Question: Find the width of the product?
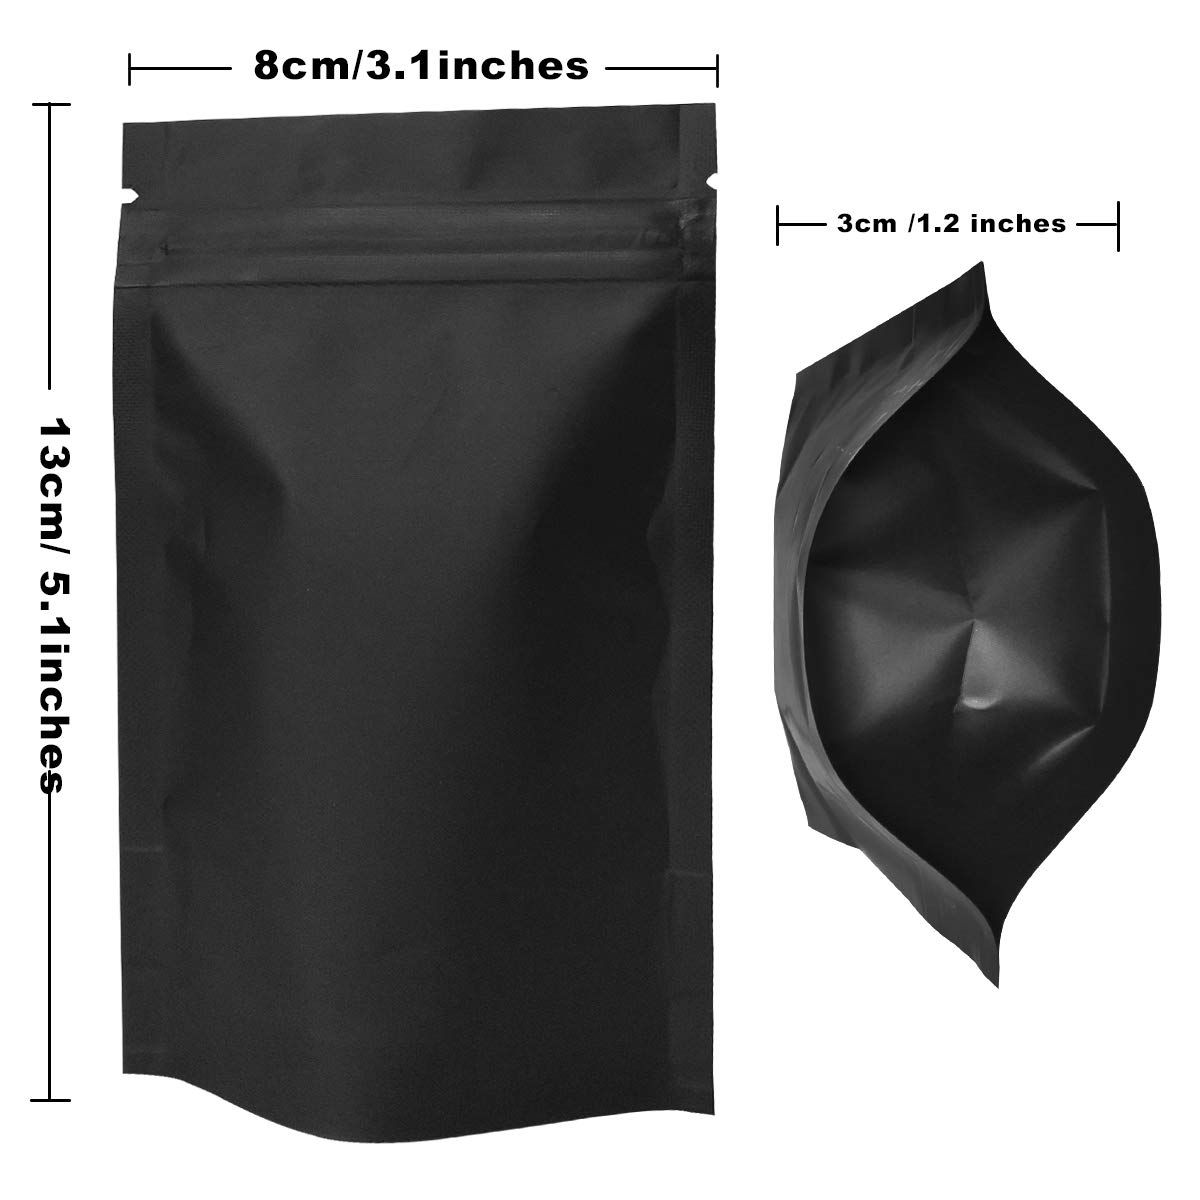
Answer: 8.0 centimetre